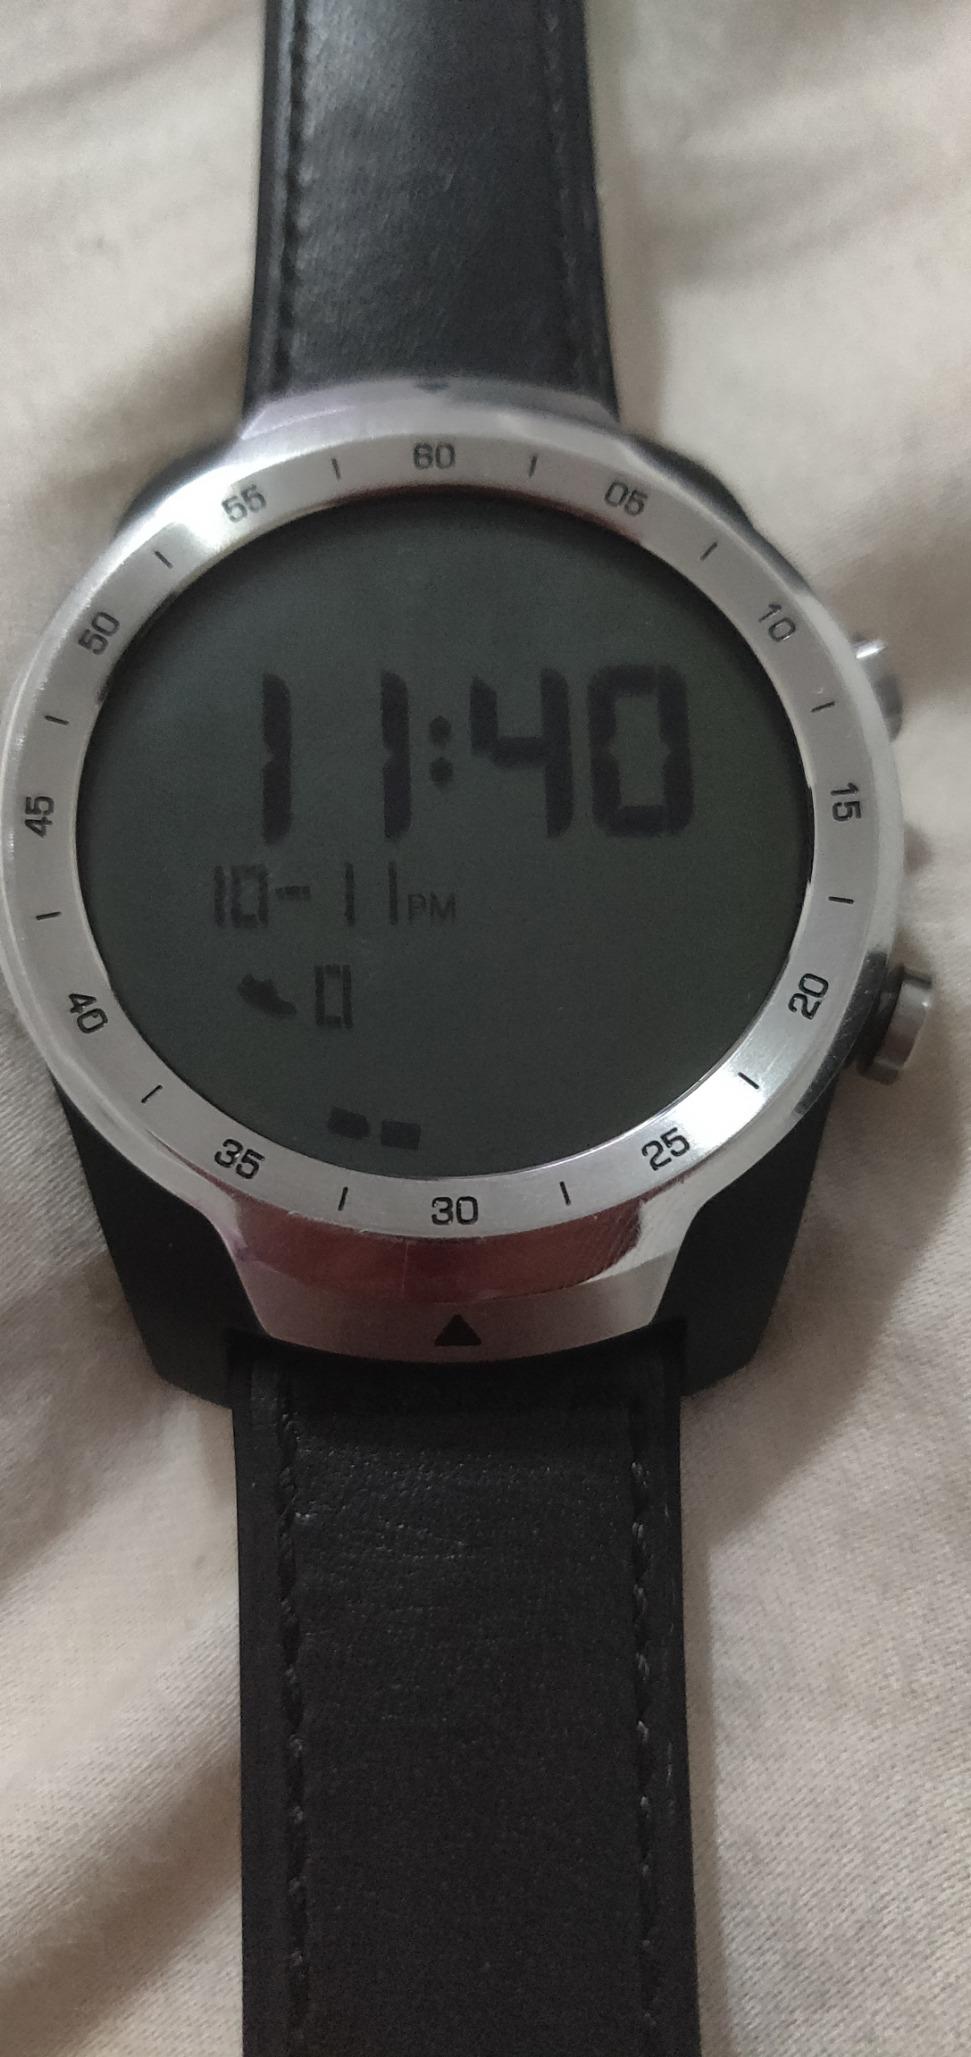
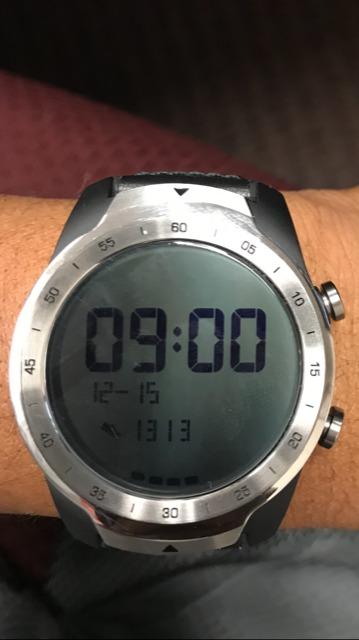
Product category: smartwatch
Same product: yes